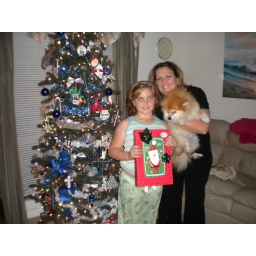
Madison and Mom and dog in front ot their tree